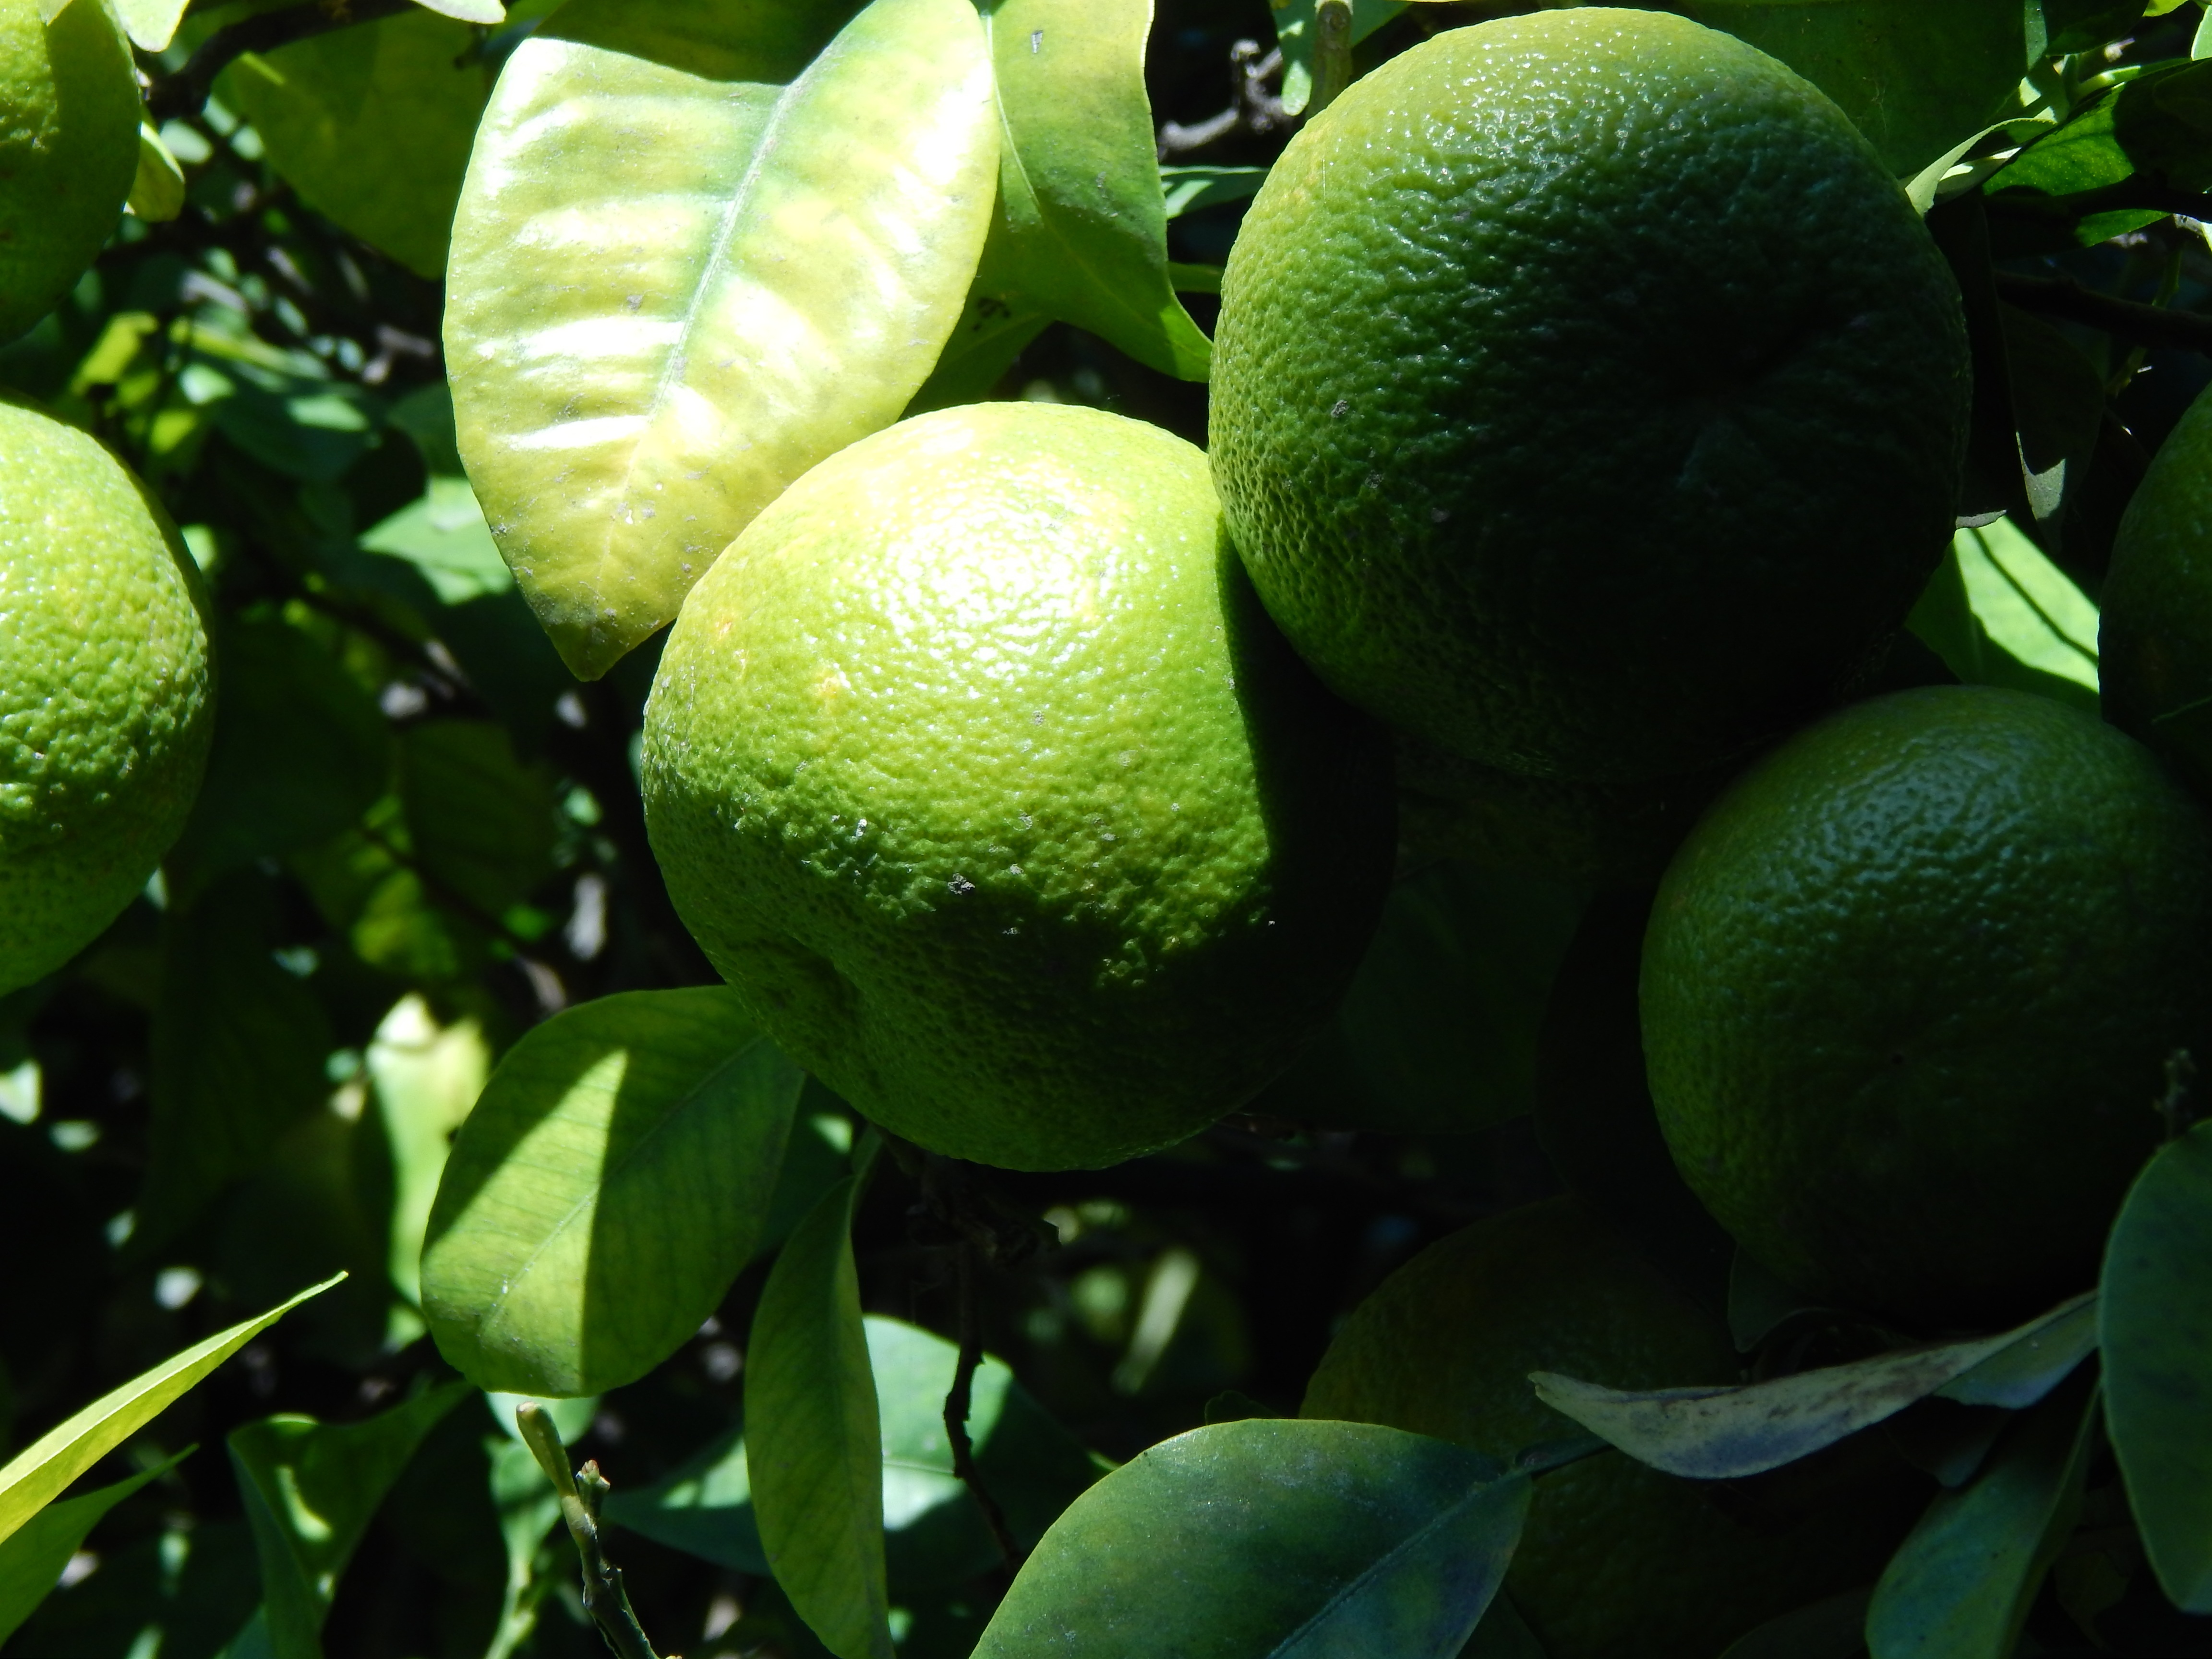
branch, plant, fruit, flower, food, green, produce, lemon, lime, leaves, fruit tree, citron, citrus, flowering plant, bitter orange, land plant, sweet lemon, key lime, yuzu, persian lime